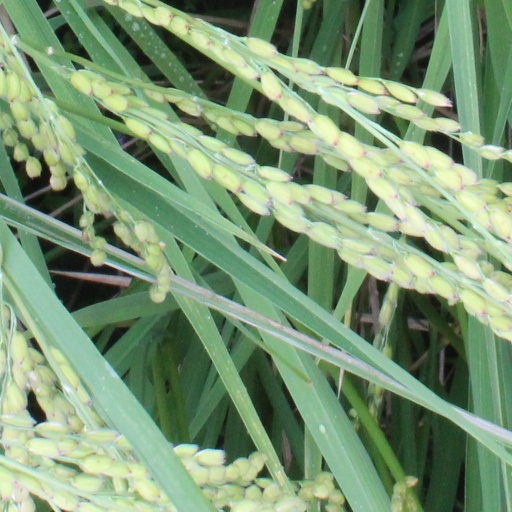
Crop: rice